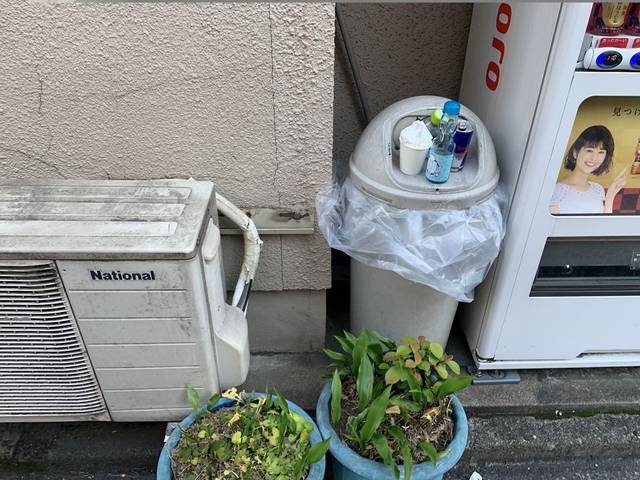
Region: Japan
Coordinates: 35.701, 139.769